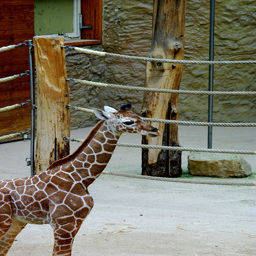
A baby giraffe trapped in a cage at a zoo.
A giraffe walking around an enclosure at the zoo.
A giraffe is standing inside of a pen
A very small giraffe stands next to a fence.
Small giraffe standing next to a tree in a zoo enclosure.